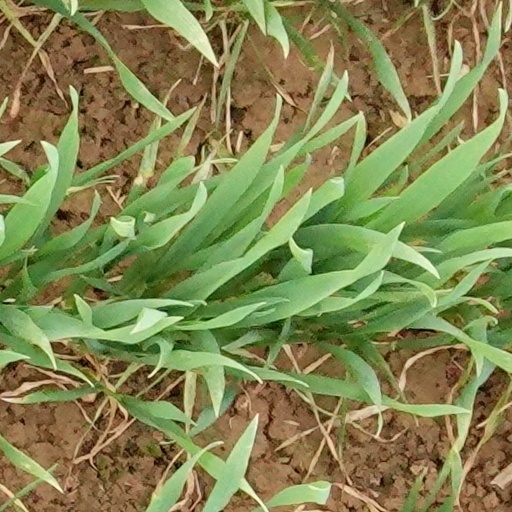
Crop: wheat